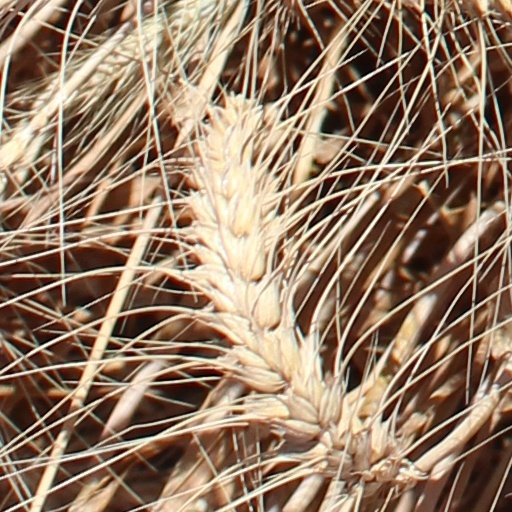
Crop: wheat